Steinbach, Manitoba

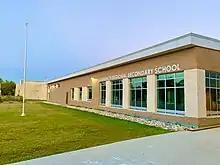
Steinbach Regional Secondary School with its new structure completed in 2013.

Steinbach is part of the Hanover School Division, which is one of the 37 school divisions in Manitoba. This is also the largest school division outside of the city of Winnipeg. The school system in Manitoba is dictated by the province through the Manitoba Public Schools Act. Public schools follow a provincially mandated curriculum in either French or English.